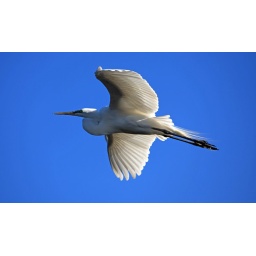
Blanca Garza sobre cielo azul., White heron in the blue sky :)